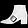
Label: Ankle boot